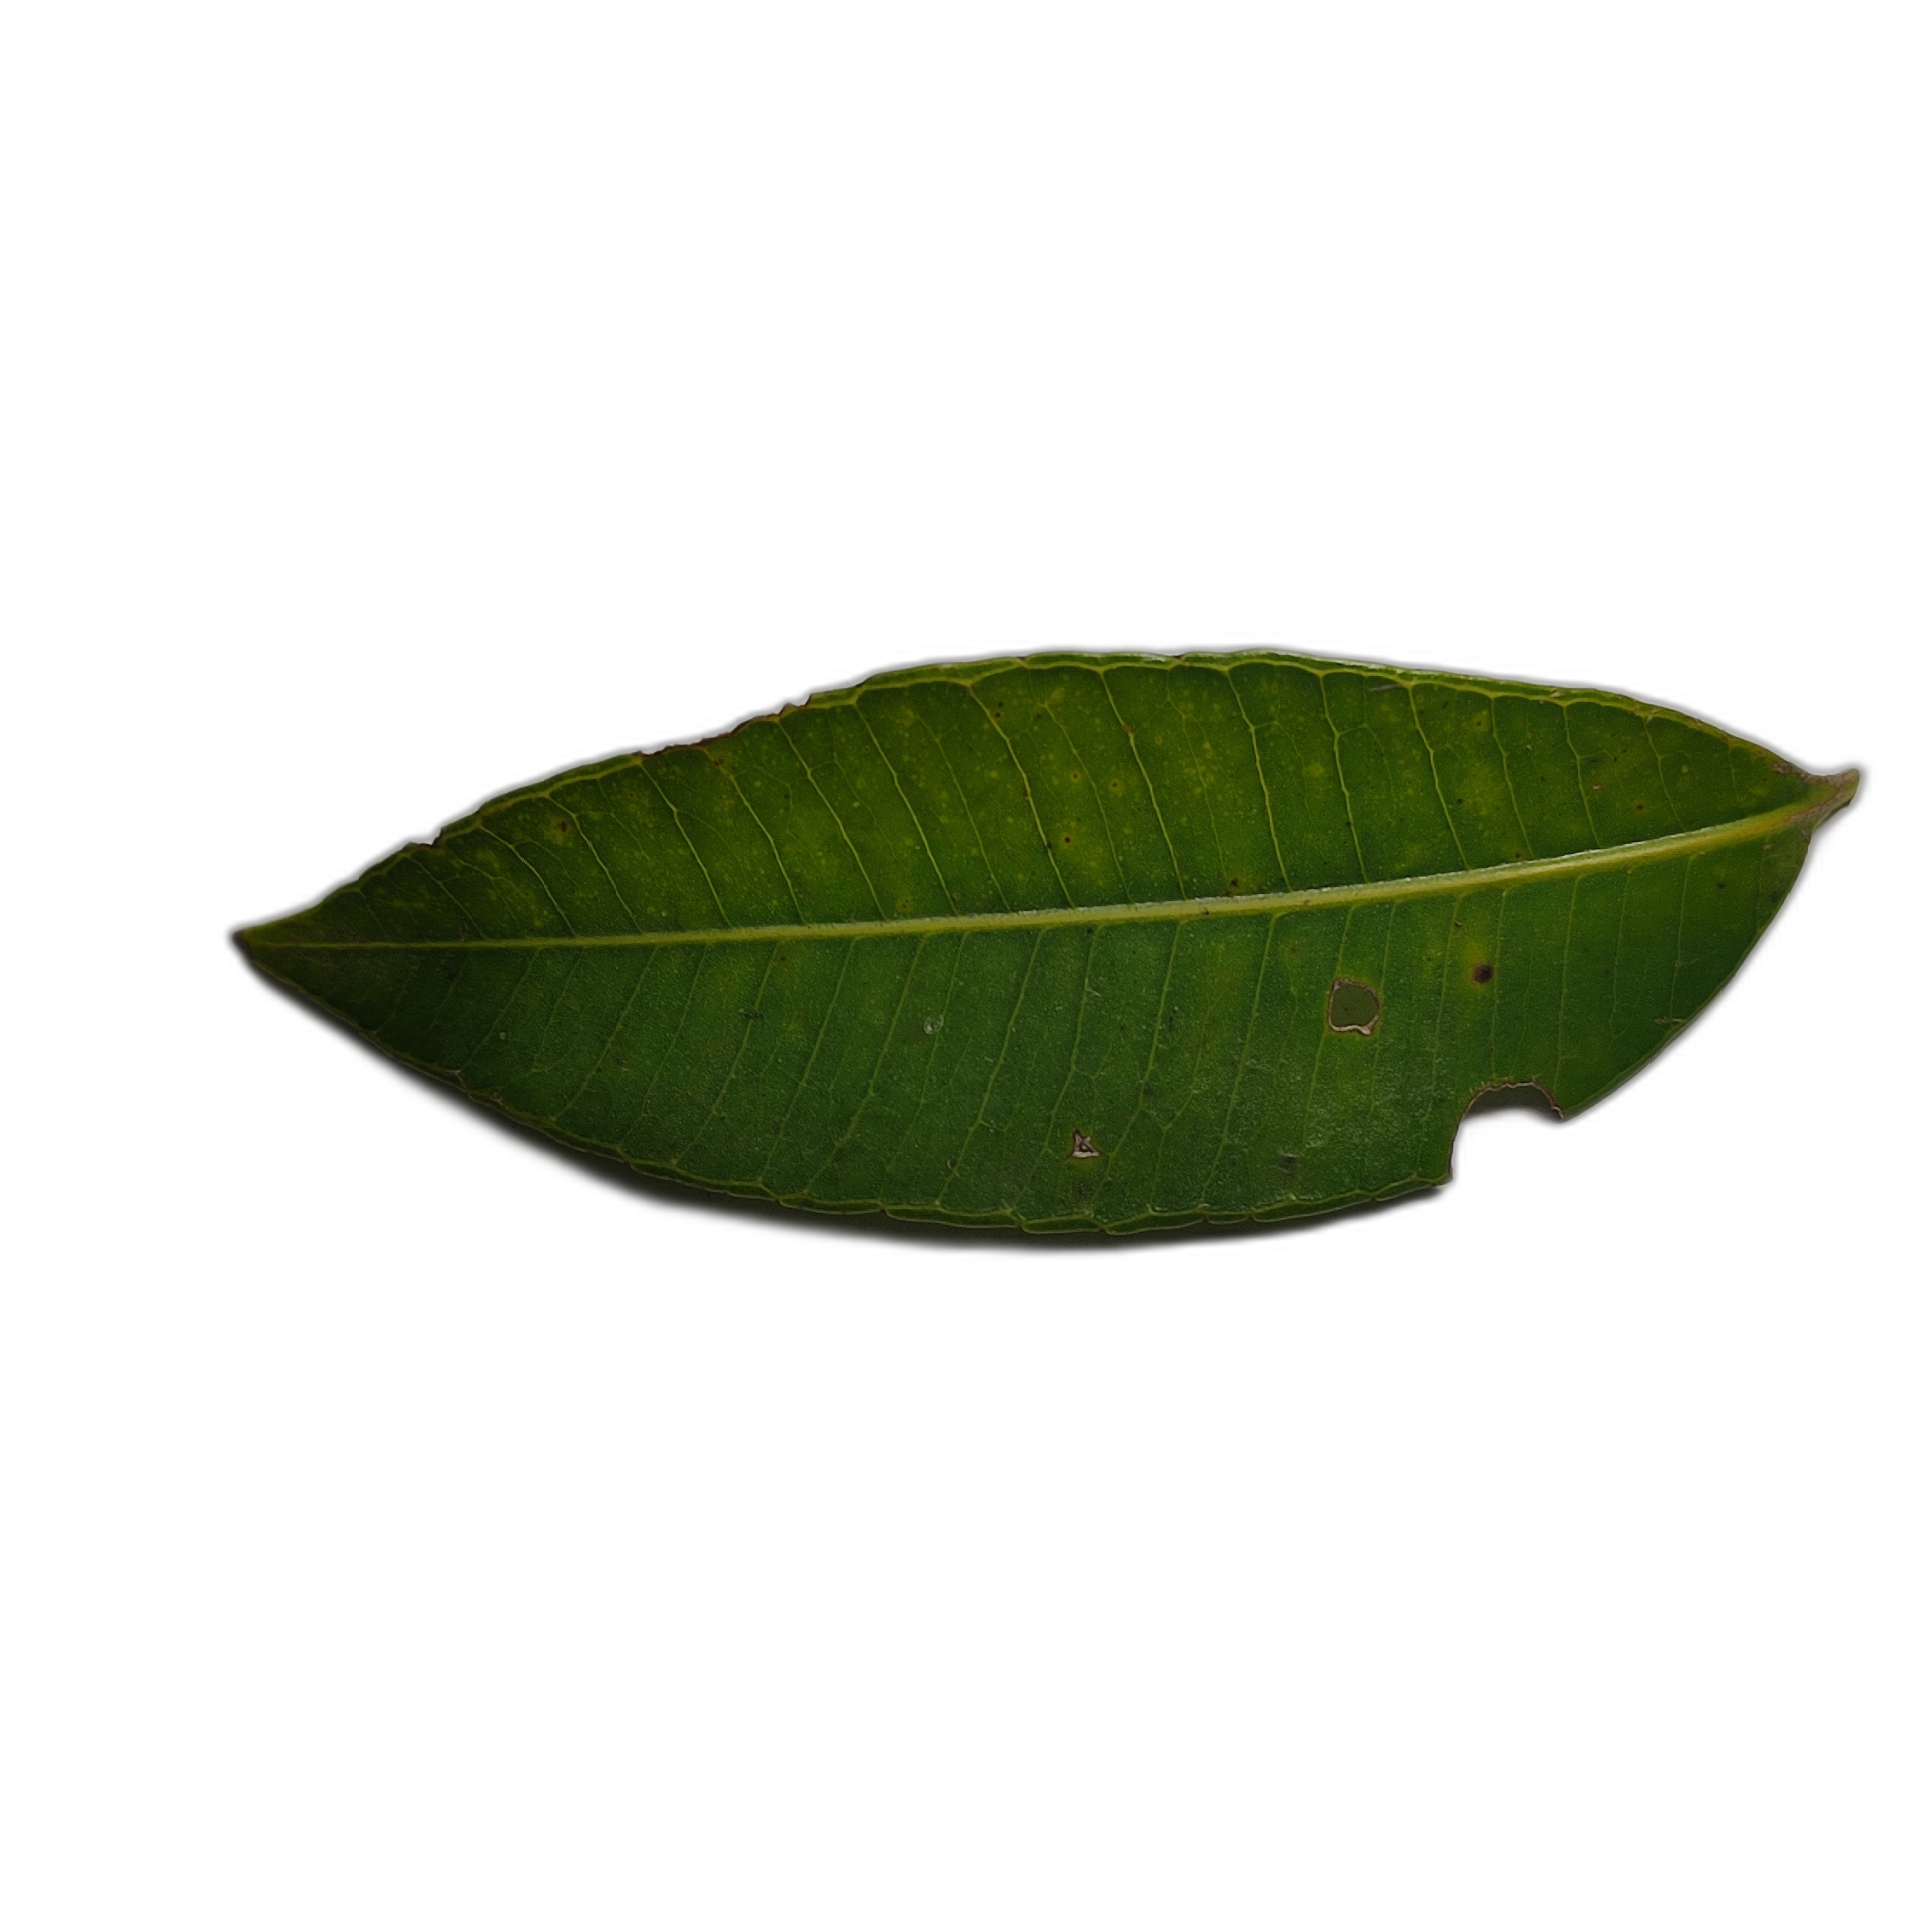
Label: healthy